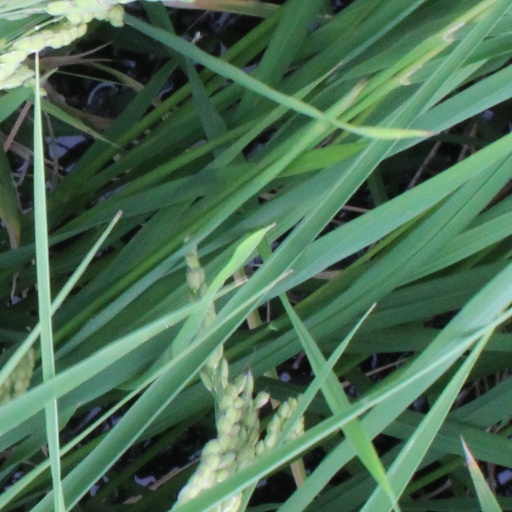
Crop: rice